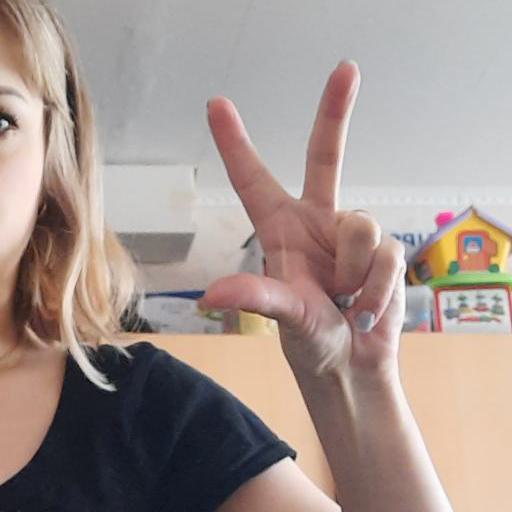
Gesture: three2